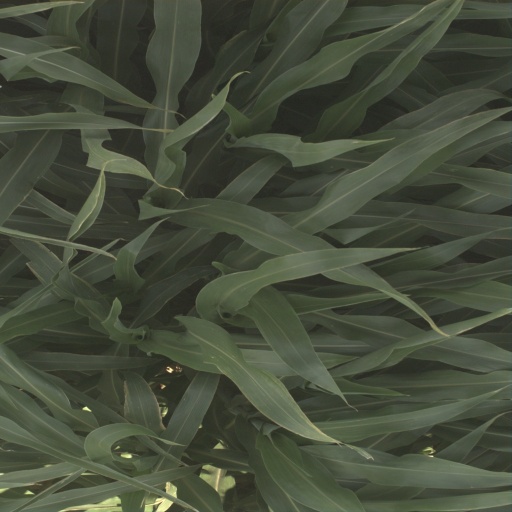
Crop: sorghum